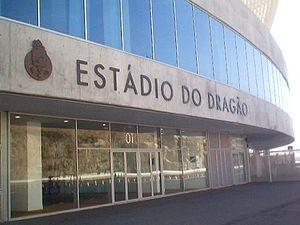
Le Futebol Clube do Porto, abrégé plus couramment en FC Porto ou FCP est un club de football portugais faisant partie du club omnisports du même nom, basé dans la ville de Porto.